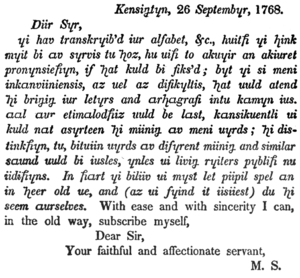
L’alphabet de Franklin a été proposé par Benjamin Franklin comme réforme de l’orthographe de la langue anglaise dans A Scheme for a New Alphabet and Reformed Mode of Spelling publié en 1768. Cet alphabet de 26 lettres est basé sur l’alphabet anglais et l’alphabet latin, omettant les lettres ‹ c, j, q, w, x, y › et ajoutant des lettres inventées pour remplacer les digrammes ‹ sh, ng, th › ou pour distinguer certaines voyelles, représentant chaque son par un seul symbole.